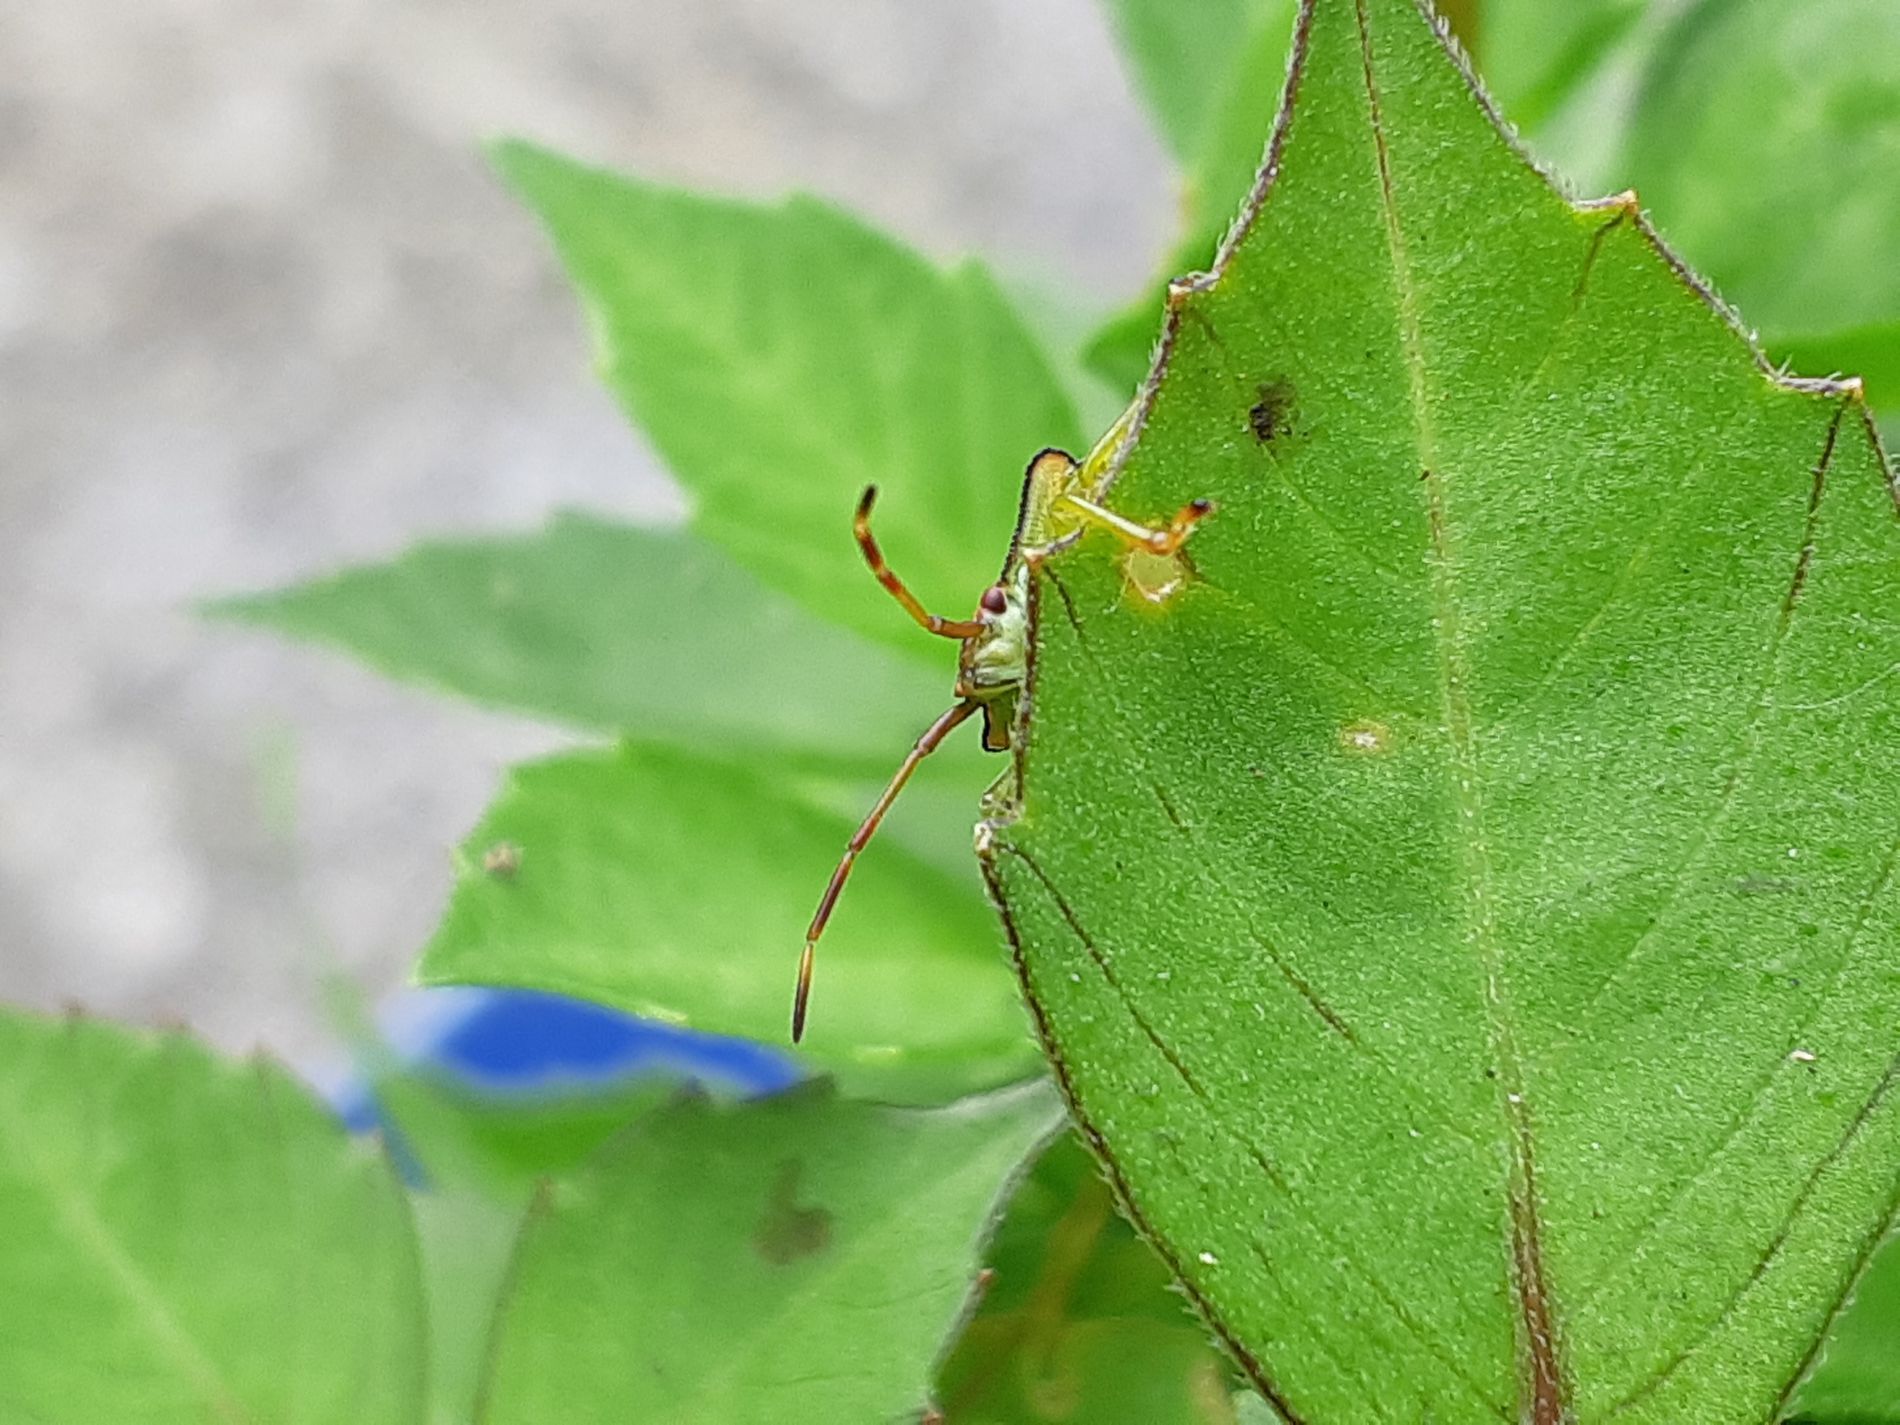
Insect on Green Leaf
A high professional photo shows a close-up of a green leaf. An insect with long, slender legs, a mixture of reddish-brown and yellow, stands on the edge of the leaf. The insect's legs and part of its body are visible standing on the edge of the leaf. The background consists of blurry green leaves and some other colors, showing the beauty of nature. The main focus of the image is on the insect and the leaf, highlighting their texture and details.
The scene shows a natural shot of a small insect standing on the edge of a bright green leaf. The insect stands with its slender, patterned legs on the slightly undulating edge of the leaf with small imperfections at its edges, adding a realistic feel. The background is a lush green that is slightly misty, creating a sense of serene nature. The soft lighting enhances the fusion of the colors of the leaf and the insect, helping to bring out the details of the scene.
Macro photography style, which focuses on capturing fine details such as insects and leaves, the blurry background makes the focus on the insect and leaves as the main elements in the image, the lighting is soft and natural, the colors contrast softly which highlights the details of the insect and the leaf.
Scene type Close-up wildlife photography, documenting a moment in the life of a small insect in the natural world, focusing on its environment, with attention to detail and color, giving the scene a warmth and intimacy.
Labels: Leaf, Plant, Animal, Cricket Insect, Insect, Invertebrate, Spider, Bee, Wasp, Aphid, Garden Spider, background
Camera: samsung SM-A530F
Aperture: F1.7
Exposure: 1/148 sec
ISO: 40
Focal length: 3.9 mm